Luzhu District, Taoyuan

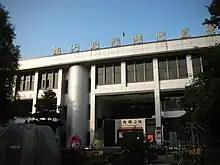
Luzhu District office (then Luzhu Township office)

Luzhu District is a district in Taoyuan City, Taiwan, home to 165,914 people.